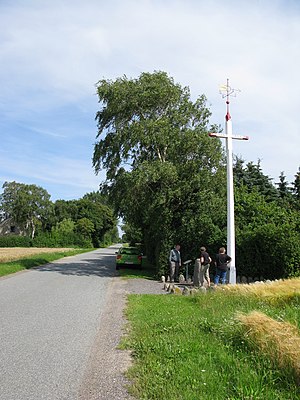
Frejlev Skov / Skalkekorset
Skalkekorset 2011
Skalkekorset ved Frejlev på Østlolland.
Frejlev Skov ligger øst for landsbyen Frejlev på det sydøstlige hjørne af Lolland tæt på Nysted, og har i mange hundrede år haft en usædvanlig skæbne. Byens bønder havde, som kun ganske få i Danmark, beholdt ejendomsretten til en række skove i byens udkant på trods af, at de ellers var fæstebønder på linje med næsten alle andre på øerne.